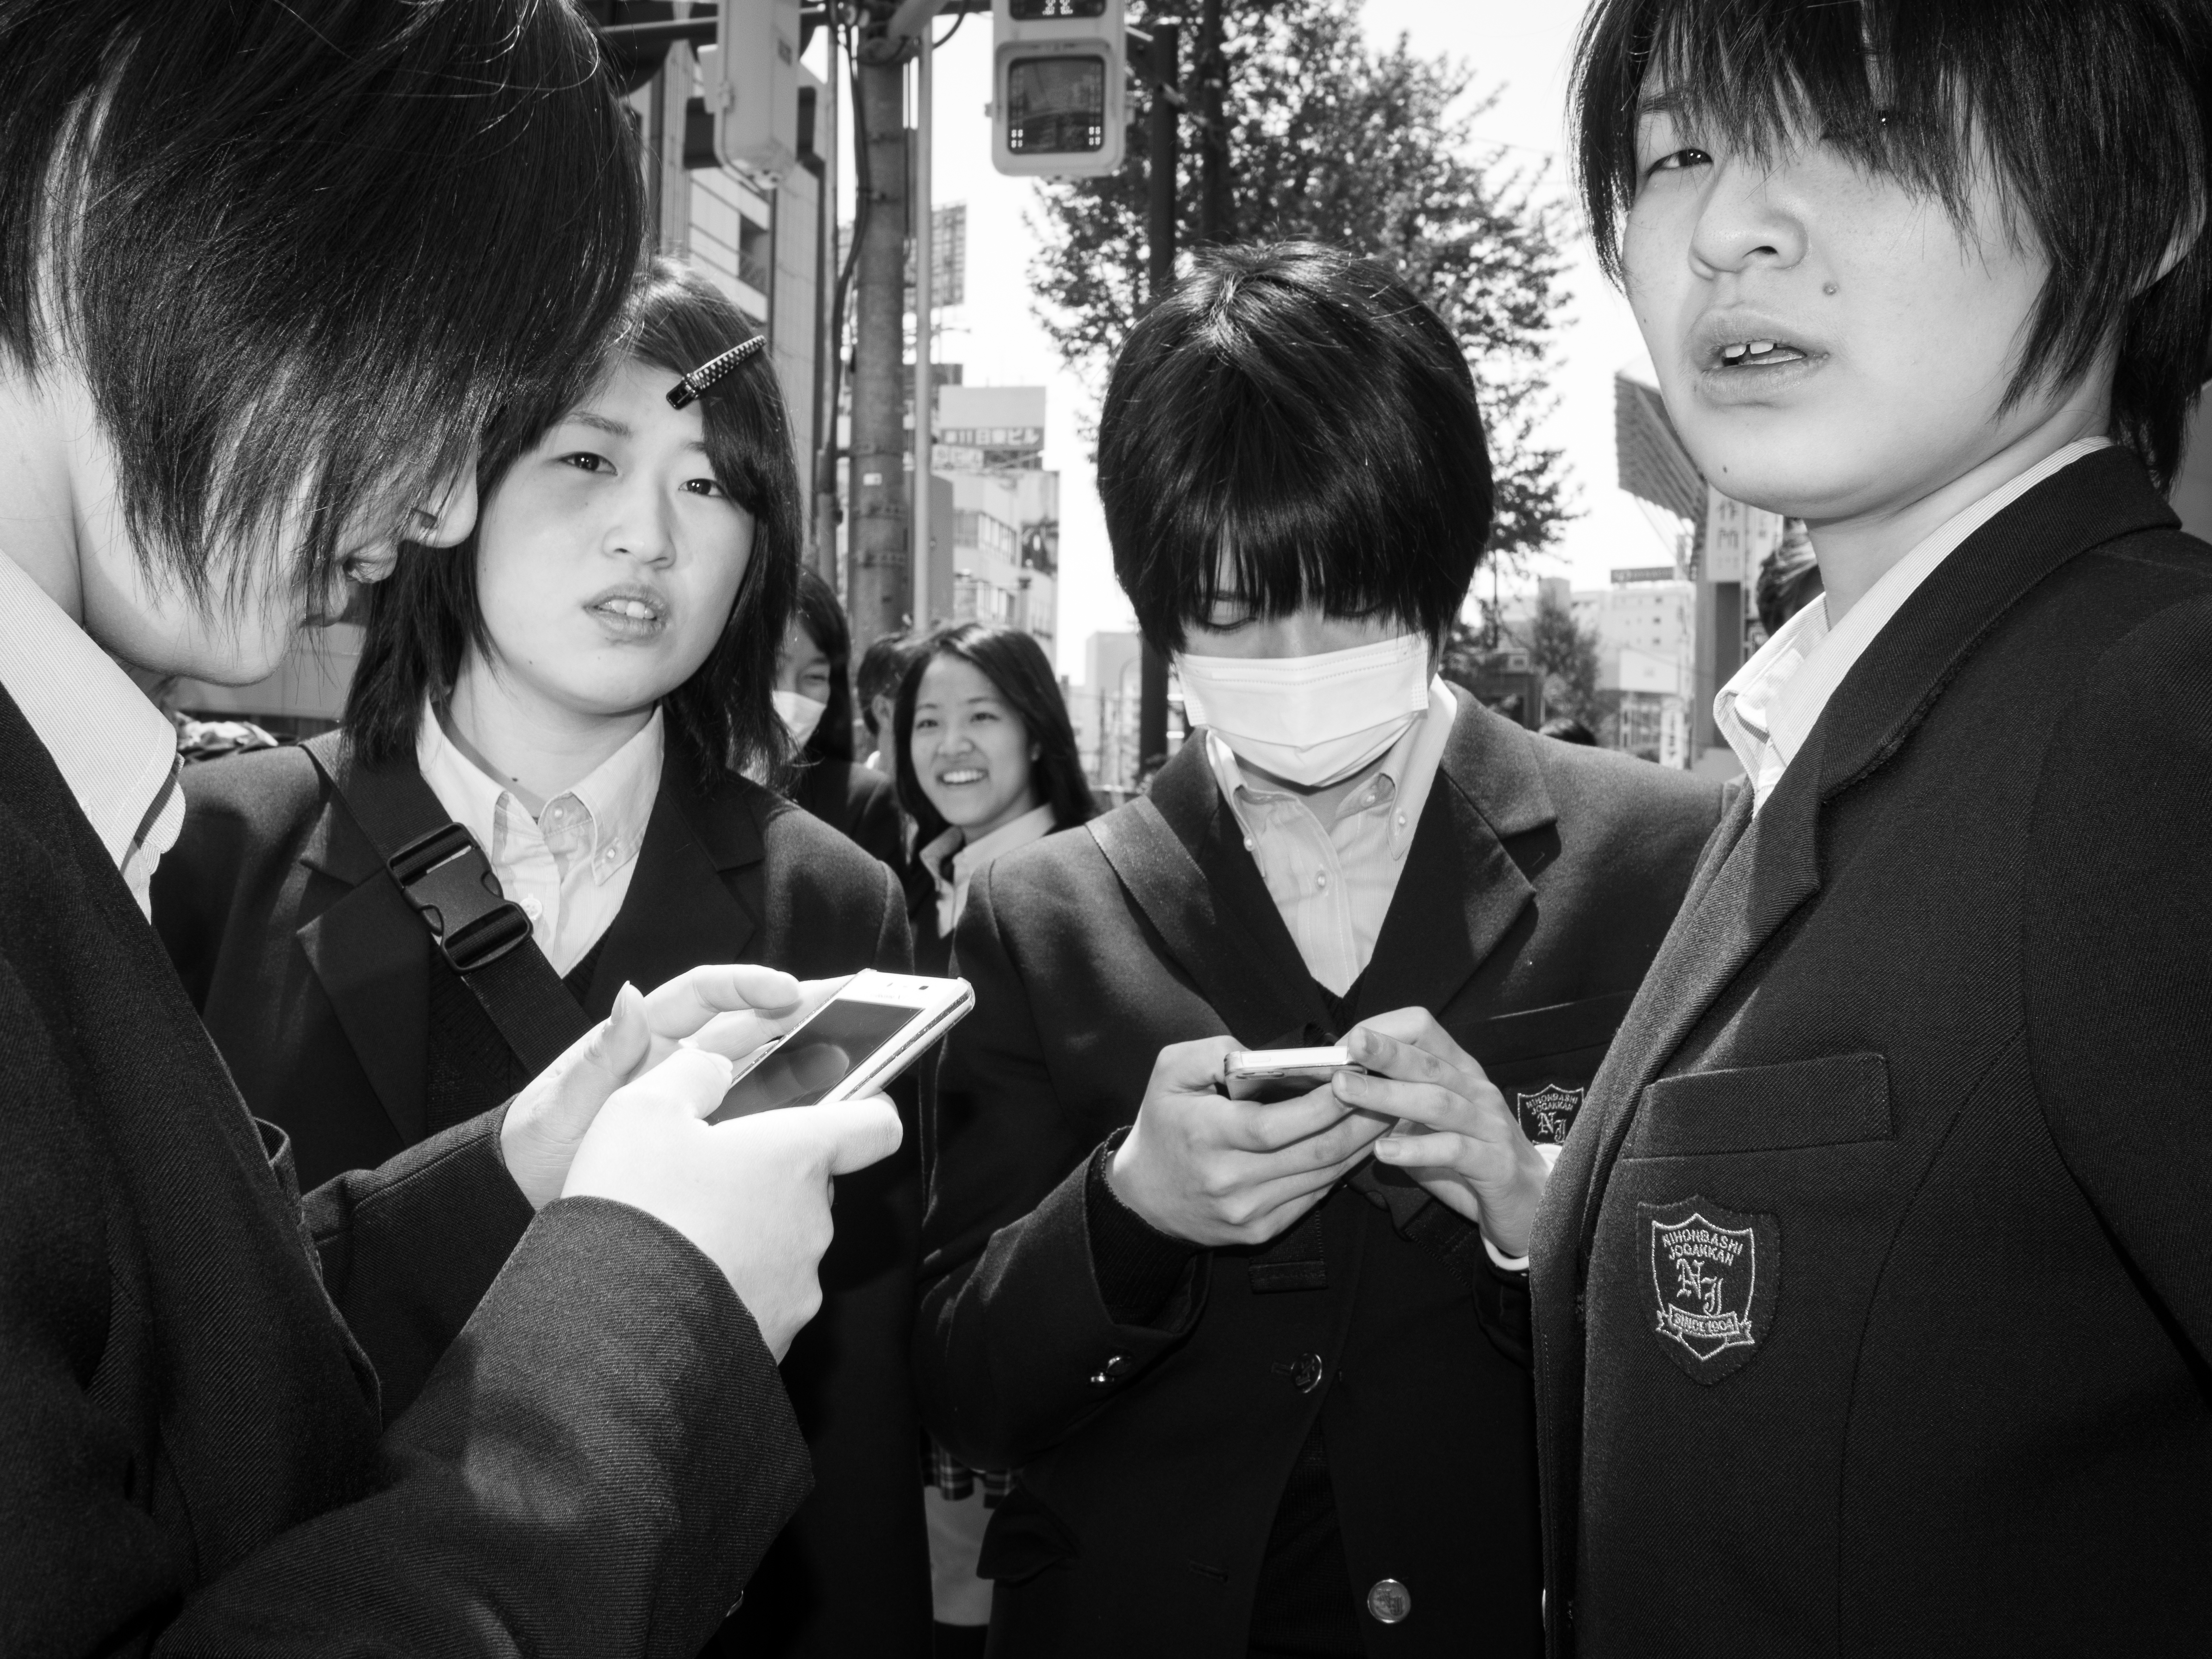
person, black and white, people, white, street, photography, portrait, black, monochrome, streetphotography, flickr, thomas, olympus, photograph, omd, fuji, leica, monochrom, leuthard, hcb, thomasleuthard, interaction, monochrome photography